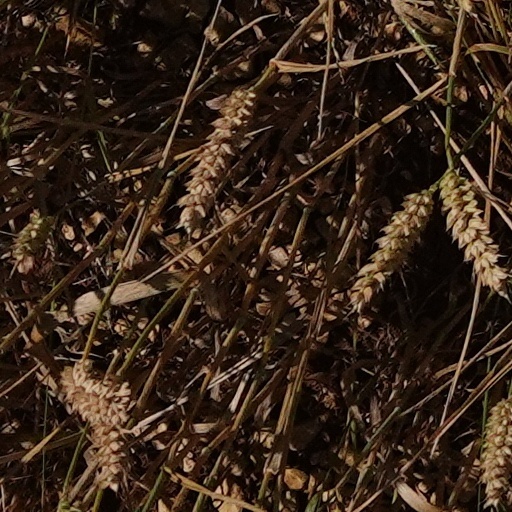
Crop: wheat